Battle of Pharsalus

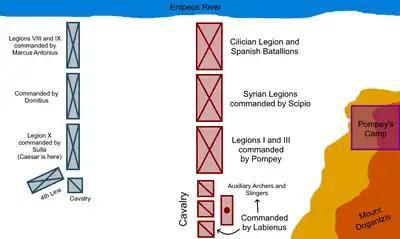
Initial deployment of forces at the Battle of Pharsalus, August 48 BC

The two generals deployed their legions in the traditional three lines ("triplex acies"), with Pompey's right and Caesar's left flanks resting on river Enipeus. As the stream provided enough protection to that side, Pompey moved almost all of his cavalry, archers, and slingers to the left, to make the most of their numerical strength. Only a small force of 500–600 Pontic cavalry and some Cappadocian light infantry was placed on his right flank. Pompey stationed his strongest legions in the center and wings of his infantry line, and dispersed some 2,000 re-enlisted veterans throughout the entire line in order to inspire the less experienced. The Pompeian cohorts were arrayed in an unusually thick formation, 10 men deep: their task was just to tie down the enemy foot while Pompey's cavalry, his key to victory, swept through Caesar's flank and rear. The column of legions was divided under command of three subordinates, with Lentulus in charge of the left, Scipio of the center and Ahenobarbus the right. Labienus was entrusted with command of the cavalry charge, while Pompey himself took up a position behind the left wing in order to oversee the course of the battle.